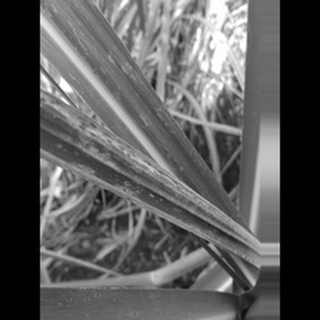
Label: sugarcane_rust